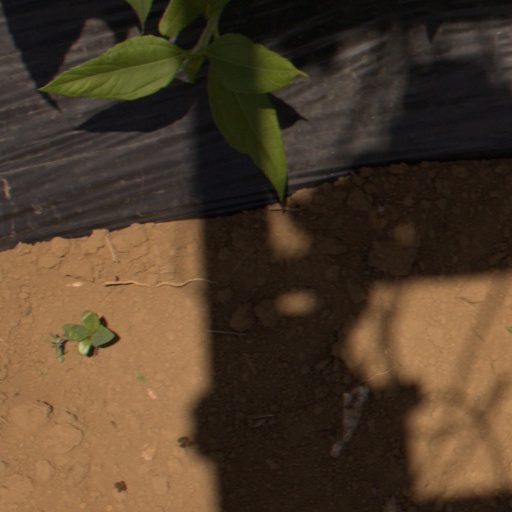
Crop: Jerusalem artichoke